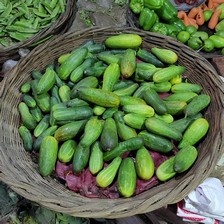
Label: cucumber